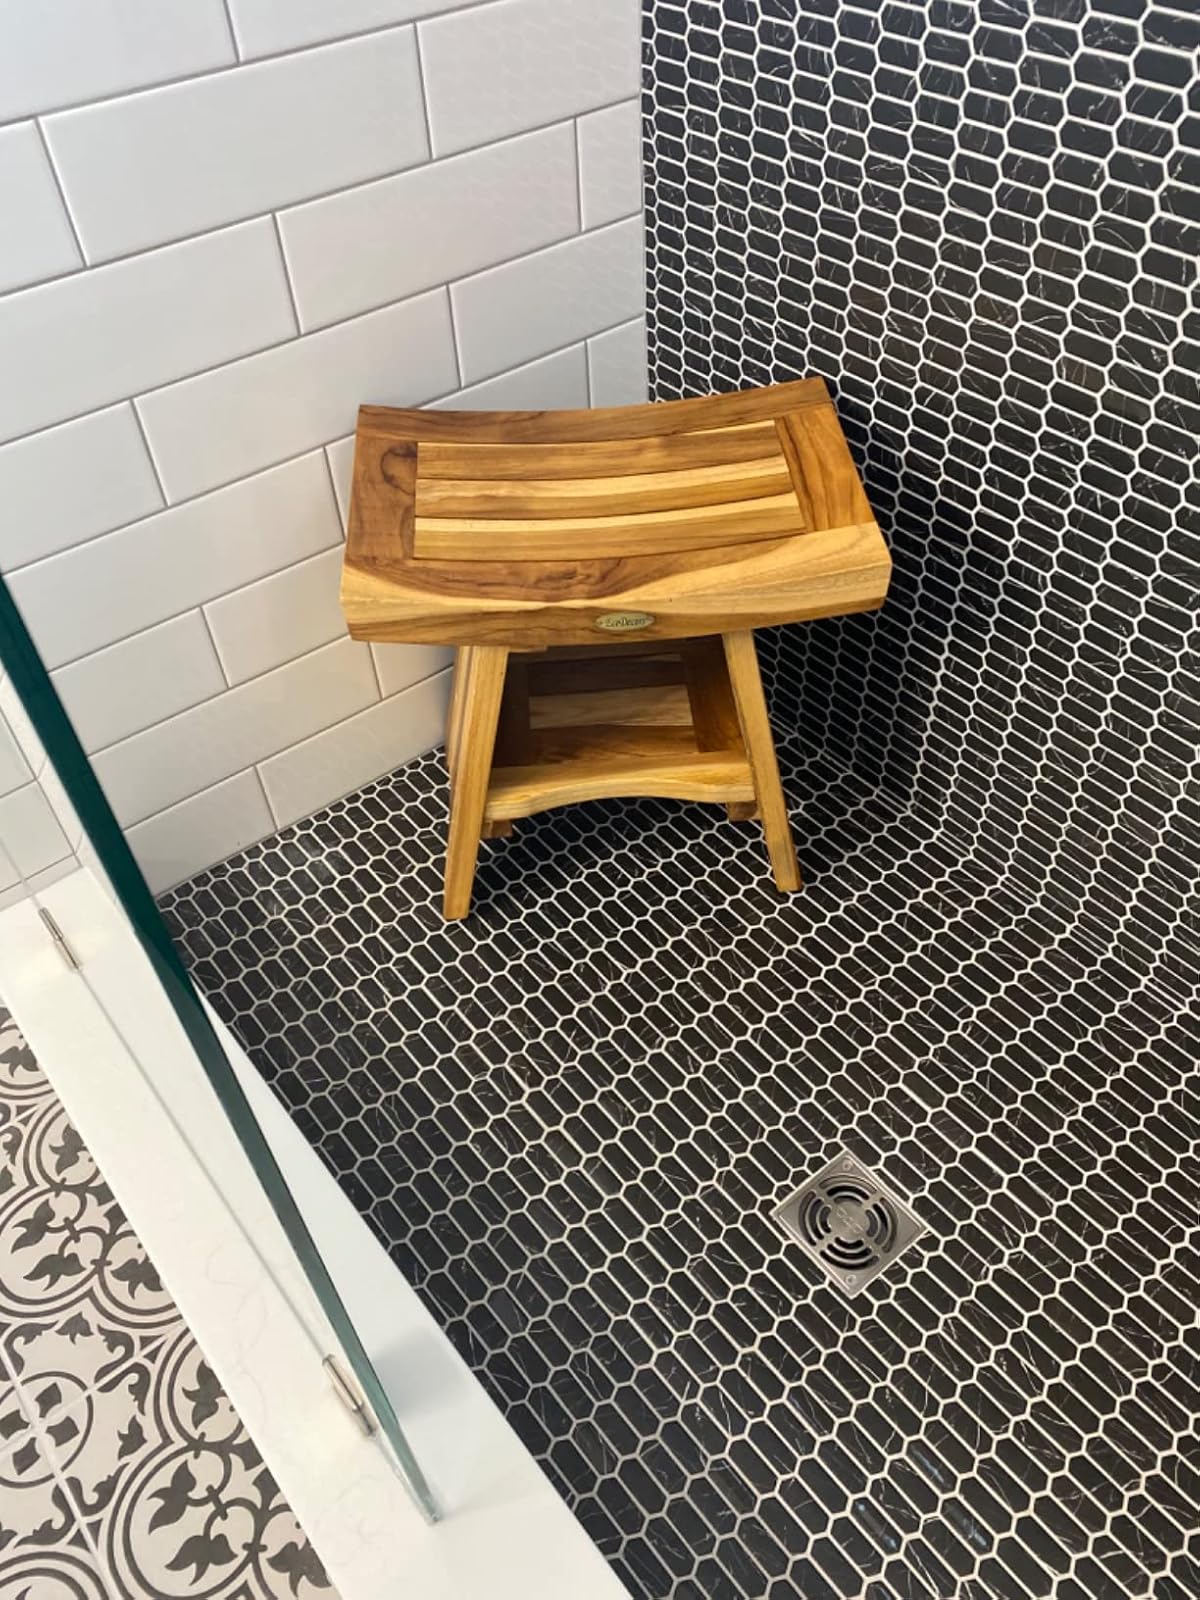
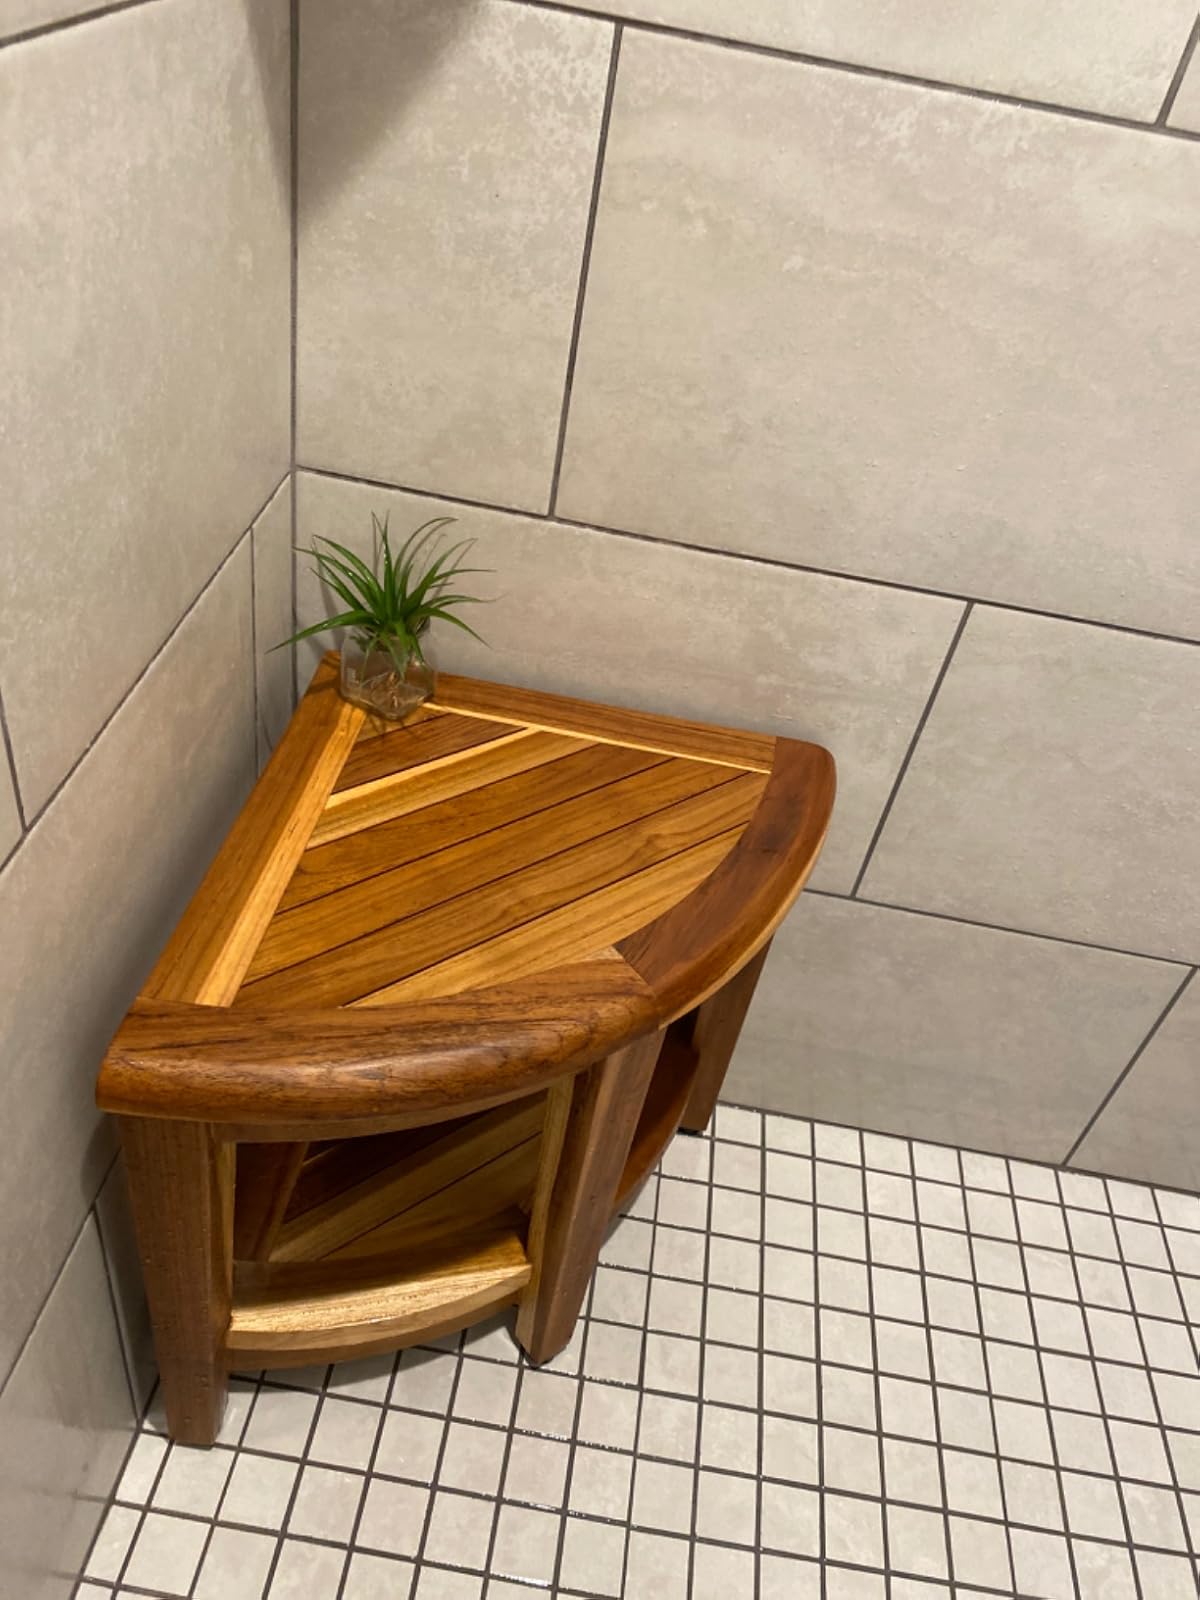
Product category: stool
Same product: no